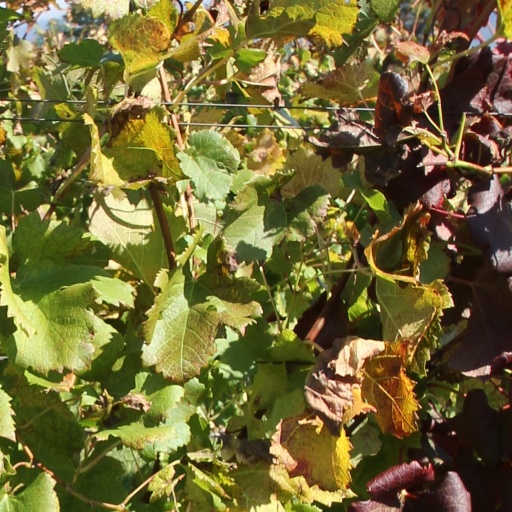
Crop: grape